Stanley Park

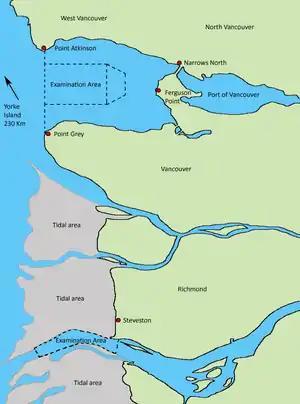
Map showing the location of WWII defence forts, including Ferguson Point (Stanley Park)

James "Jimmy" Cunningham, a master mason, dedicated 32 years of his life to the construction of the seawall from 1931 until his retirement in 1963. Cunningham continued to return to monitor the wall's progress until his death at 85.